History of Xinjiang

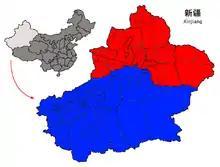
Dzungaria (Red) and the Tarim Basin or Altishahr (Blue)

Xinjiang consists of two main geographically, historically, and ethnically distinct regions with different historical names: Junggar Basin (Dzungaria) north of the Tianshan Mountains; and the Tarim Basin (Southern Xinjiang) south of the Tianshan Mountains.